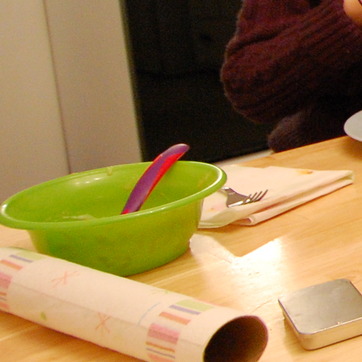
Material: plastic